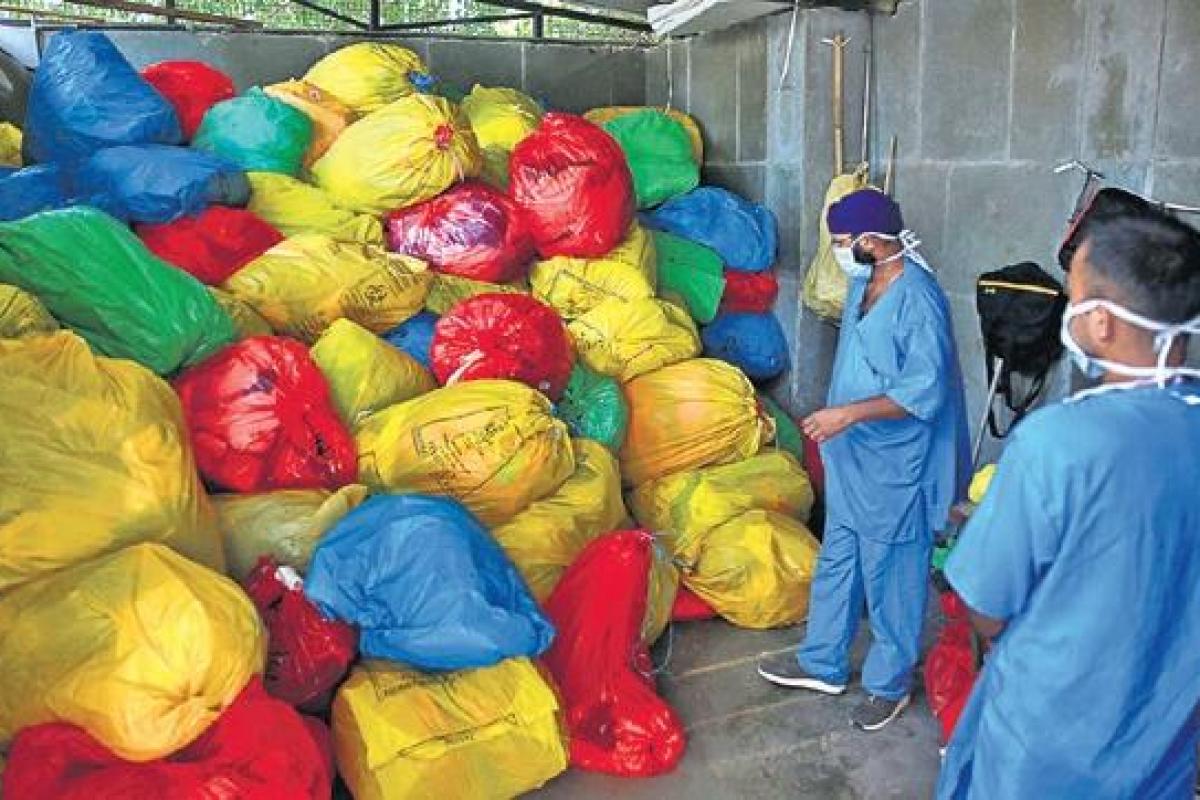
Objects detected:
Mask
Mask
Coverall
Coverall